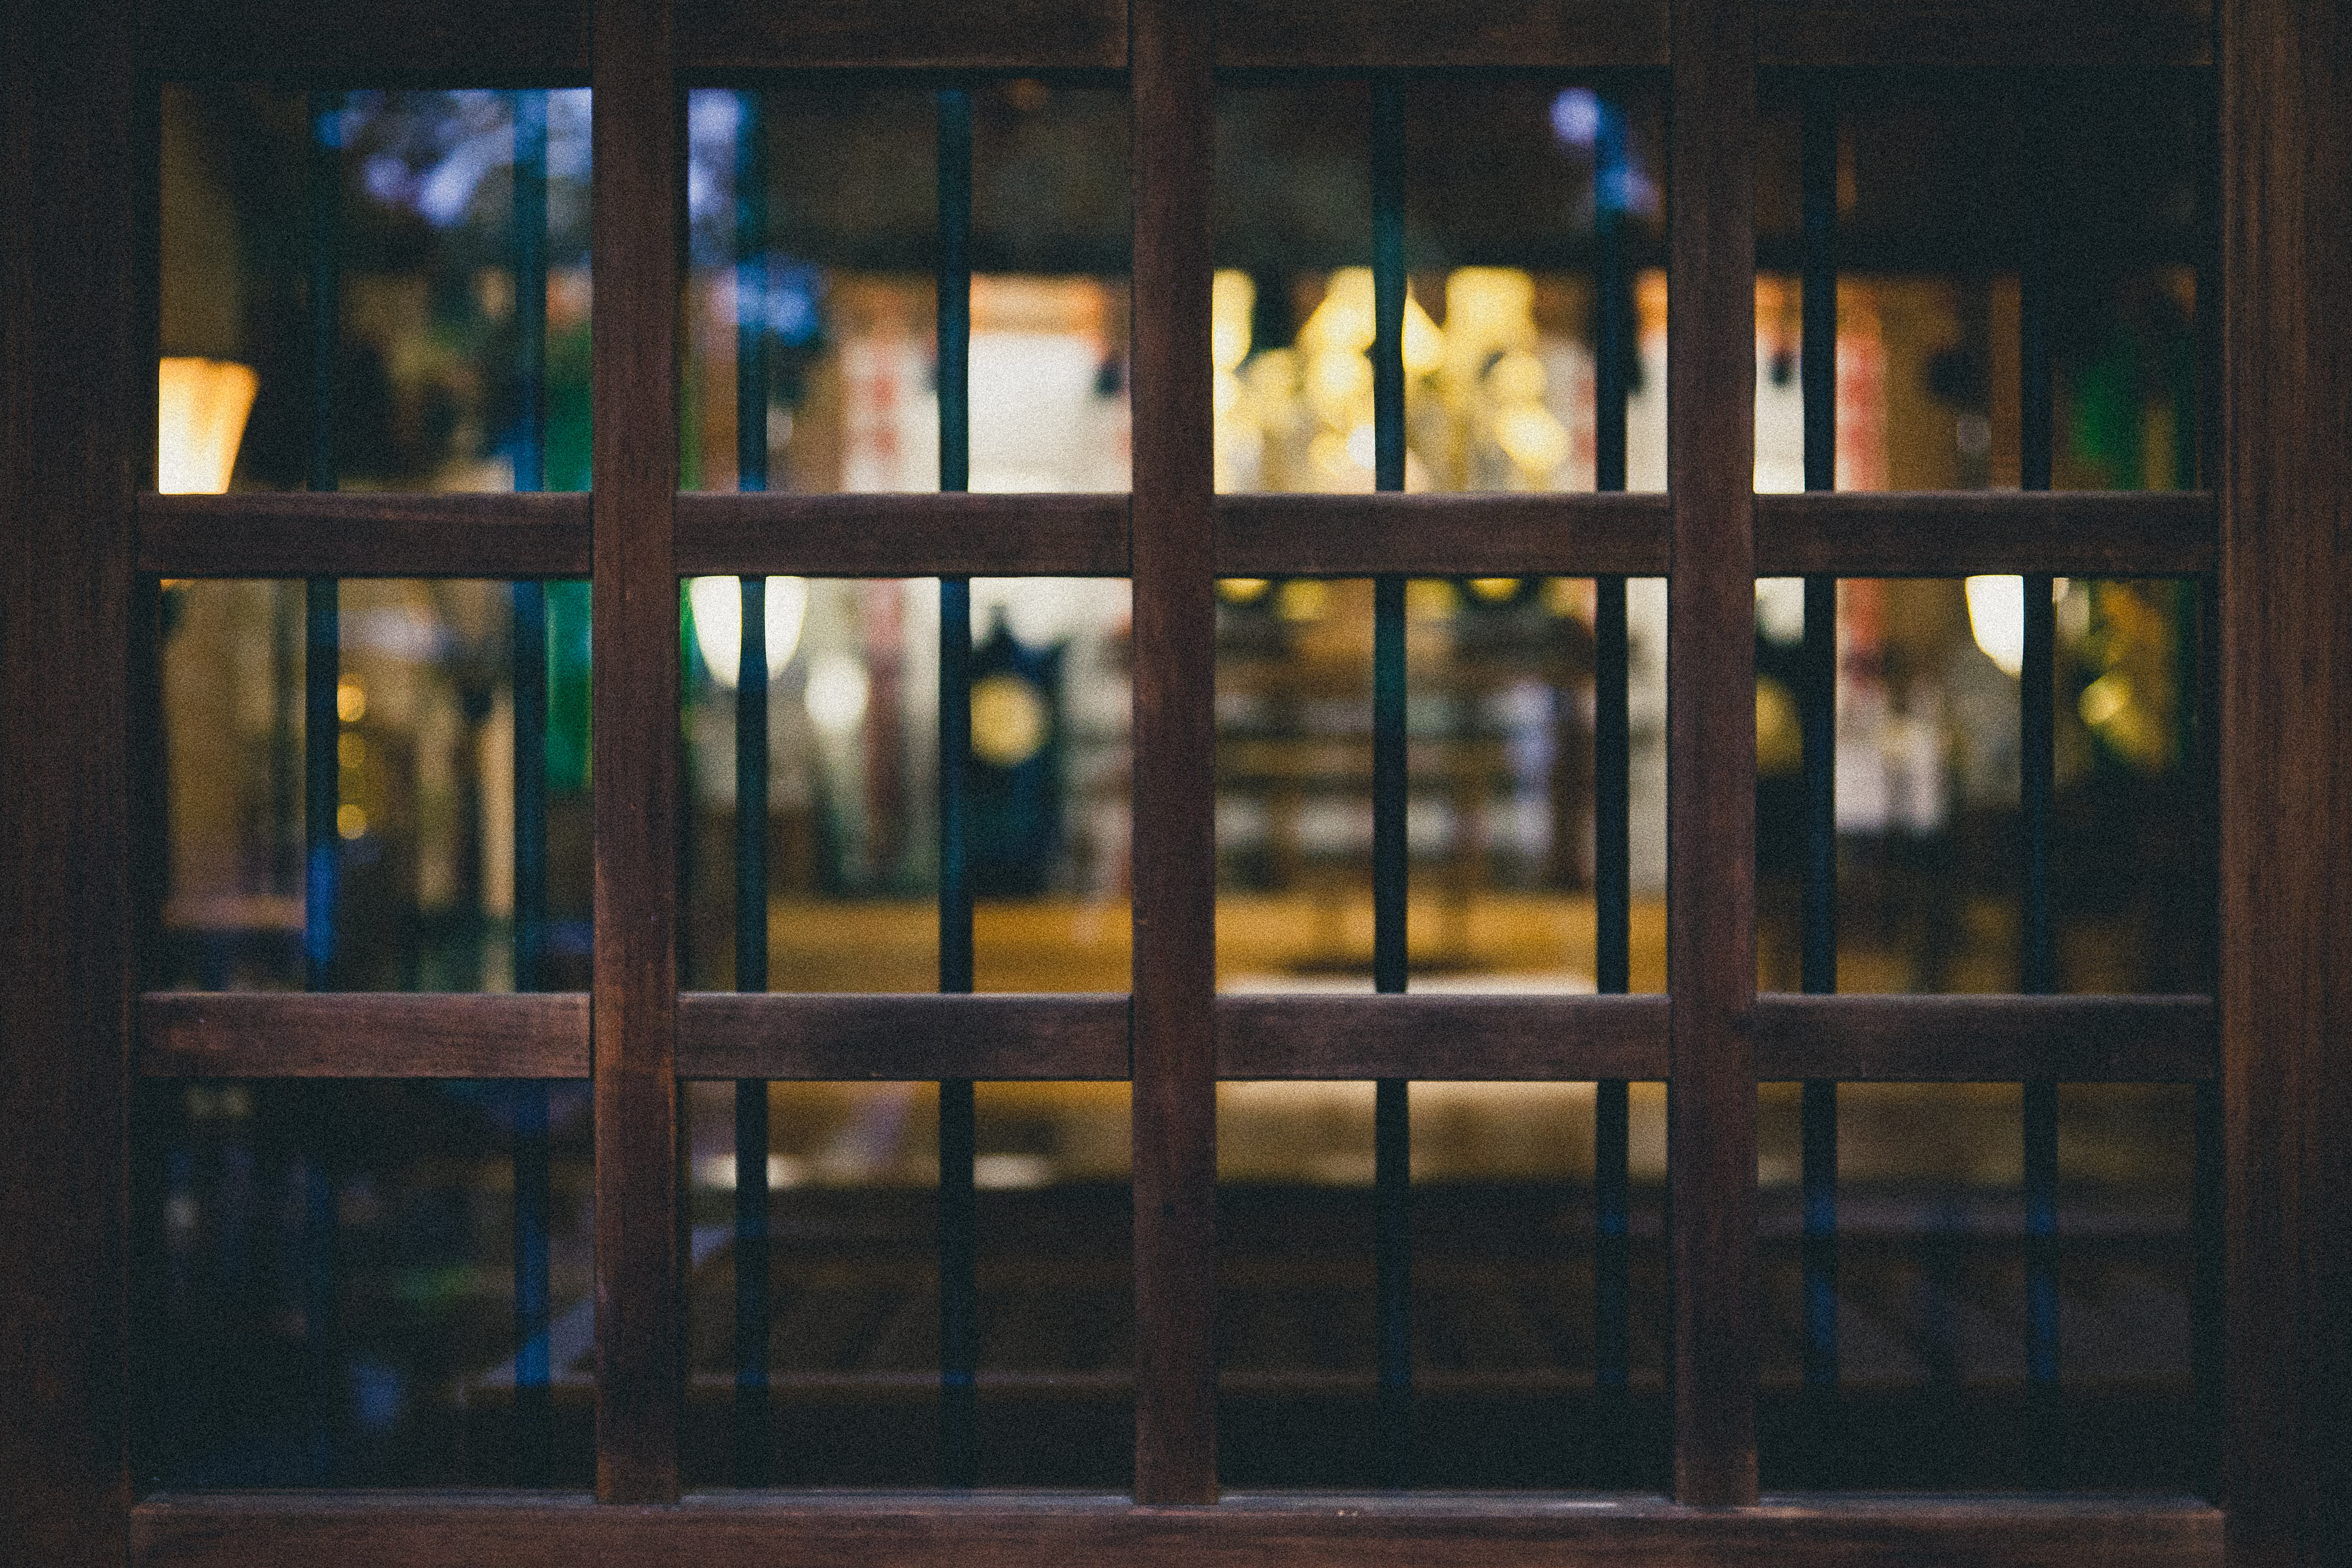
light, blur, architecture, wood, window, glass, lighting, door, interior design, close up, focus, symmetry, tourist attraction, window covering, window grills